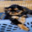
Label: dog